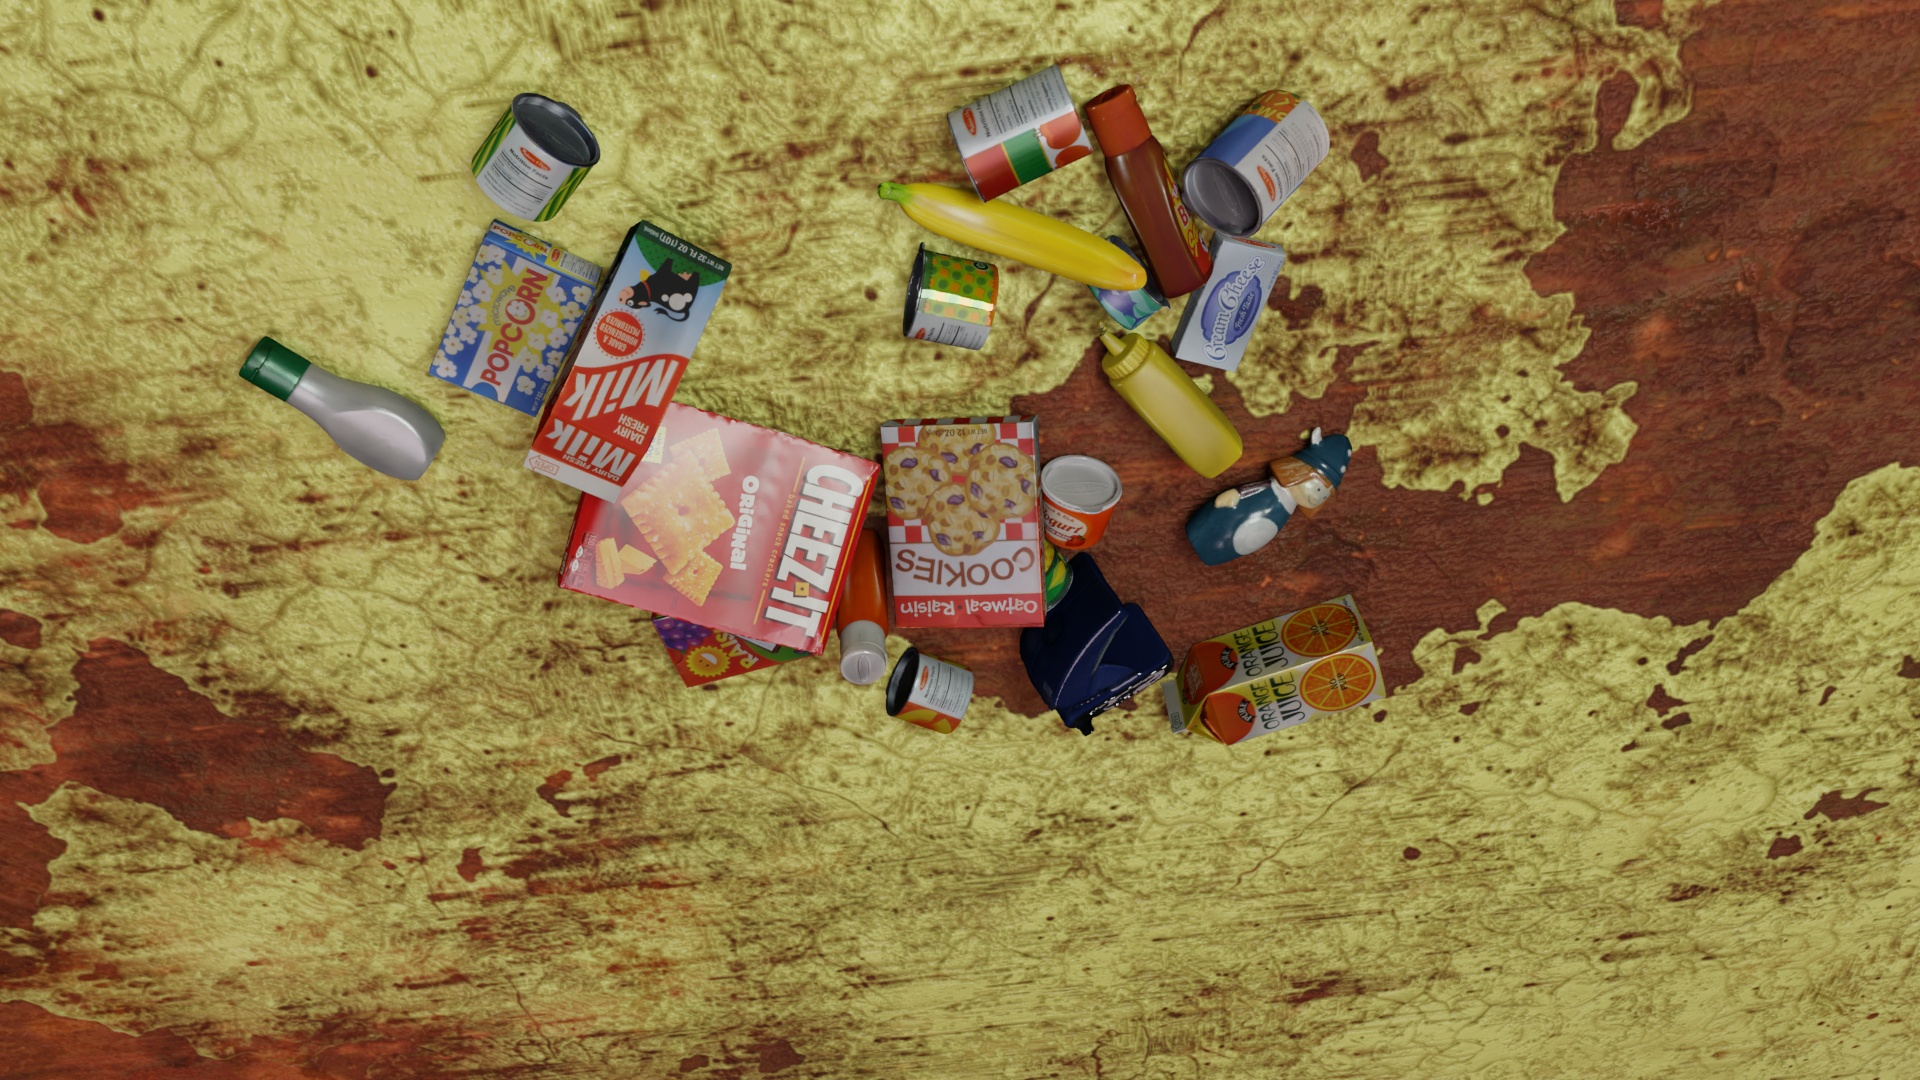
Question:
What are the eight normalized (x, y) image coordinates between 0 and 1 for the cuboid corners of the can of peas and carrots with the vibrant green label? Your answer should be a list of normalized (x, y) image coordinates between 0 and 1 with bottom face first then top face, all counter-clockwise.
Answer: [(0.516146, 0.317593), (0.523958, 0.22963), (0.513021, 0.248148), (0.505729, 0.330556), (0.475, 0.302778), (0.482812, 0.213889), (0.474479, 0.233333), (0.466667, 0.316667)]